Describe the emotion expressed in this image:  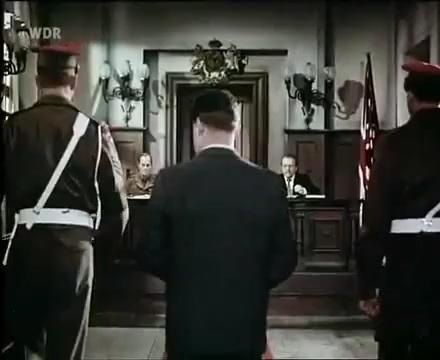
This person displays Pain, valence and arousal with low intensity.